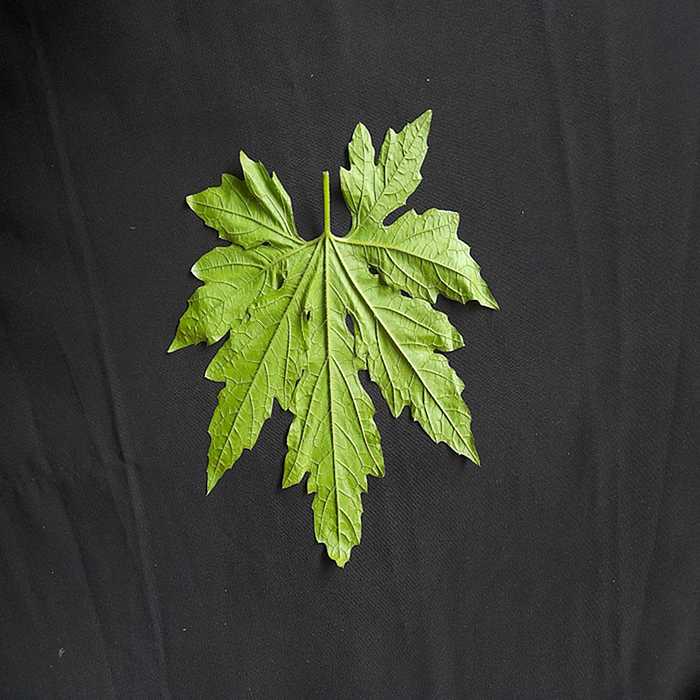
Plant: Bitter Gourd
Label: Fresh leaf